History of the euro

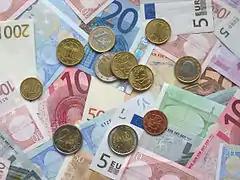
Euro banknotes and coins of various denominations.

Meanwhile, a parallel task was to educate the European public about the new coins. Posters were issued showing the designs, which were used on items ranging from playing cards to T-shirts. As a final step, on 15 December 2001, banks began exchanging "euro starter kits", plastic pouches with a selection of the new coins in each country (generally, between 10 and 20 euros' worth—though Finland's contained one of each coin, totalling €3.88). They would not be usable in commerce until 1 January, when notes would be made available as well. Larger starter kits, containing a roll of each denomination, were available as well in some nations.